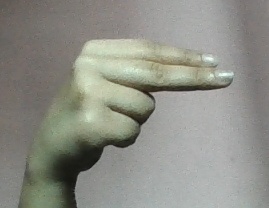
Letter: ain